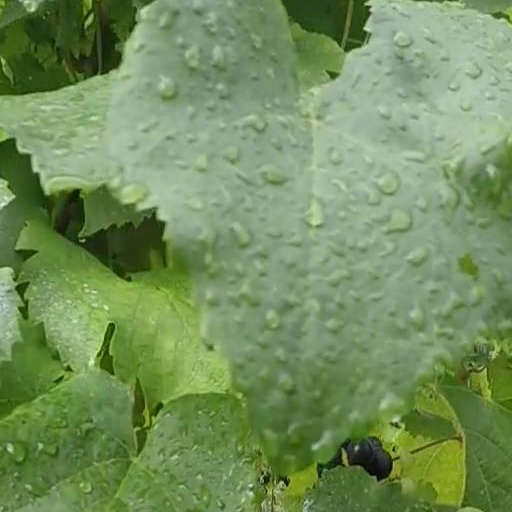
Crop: grape